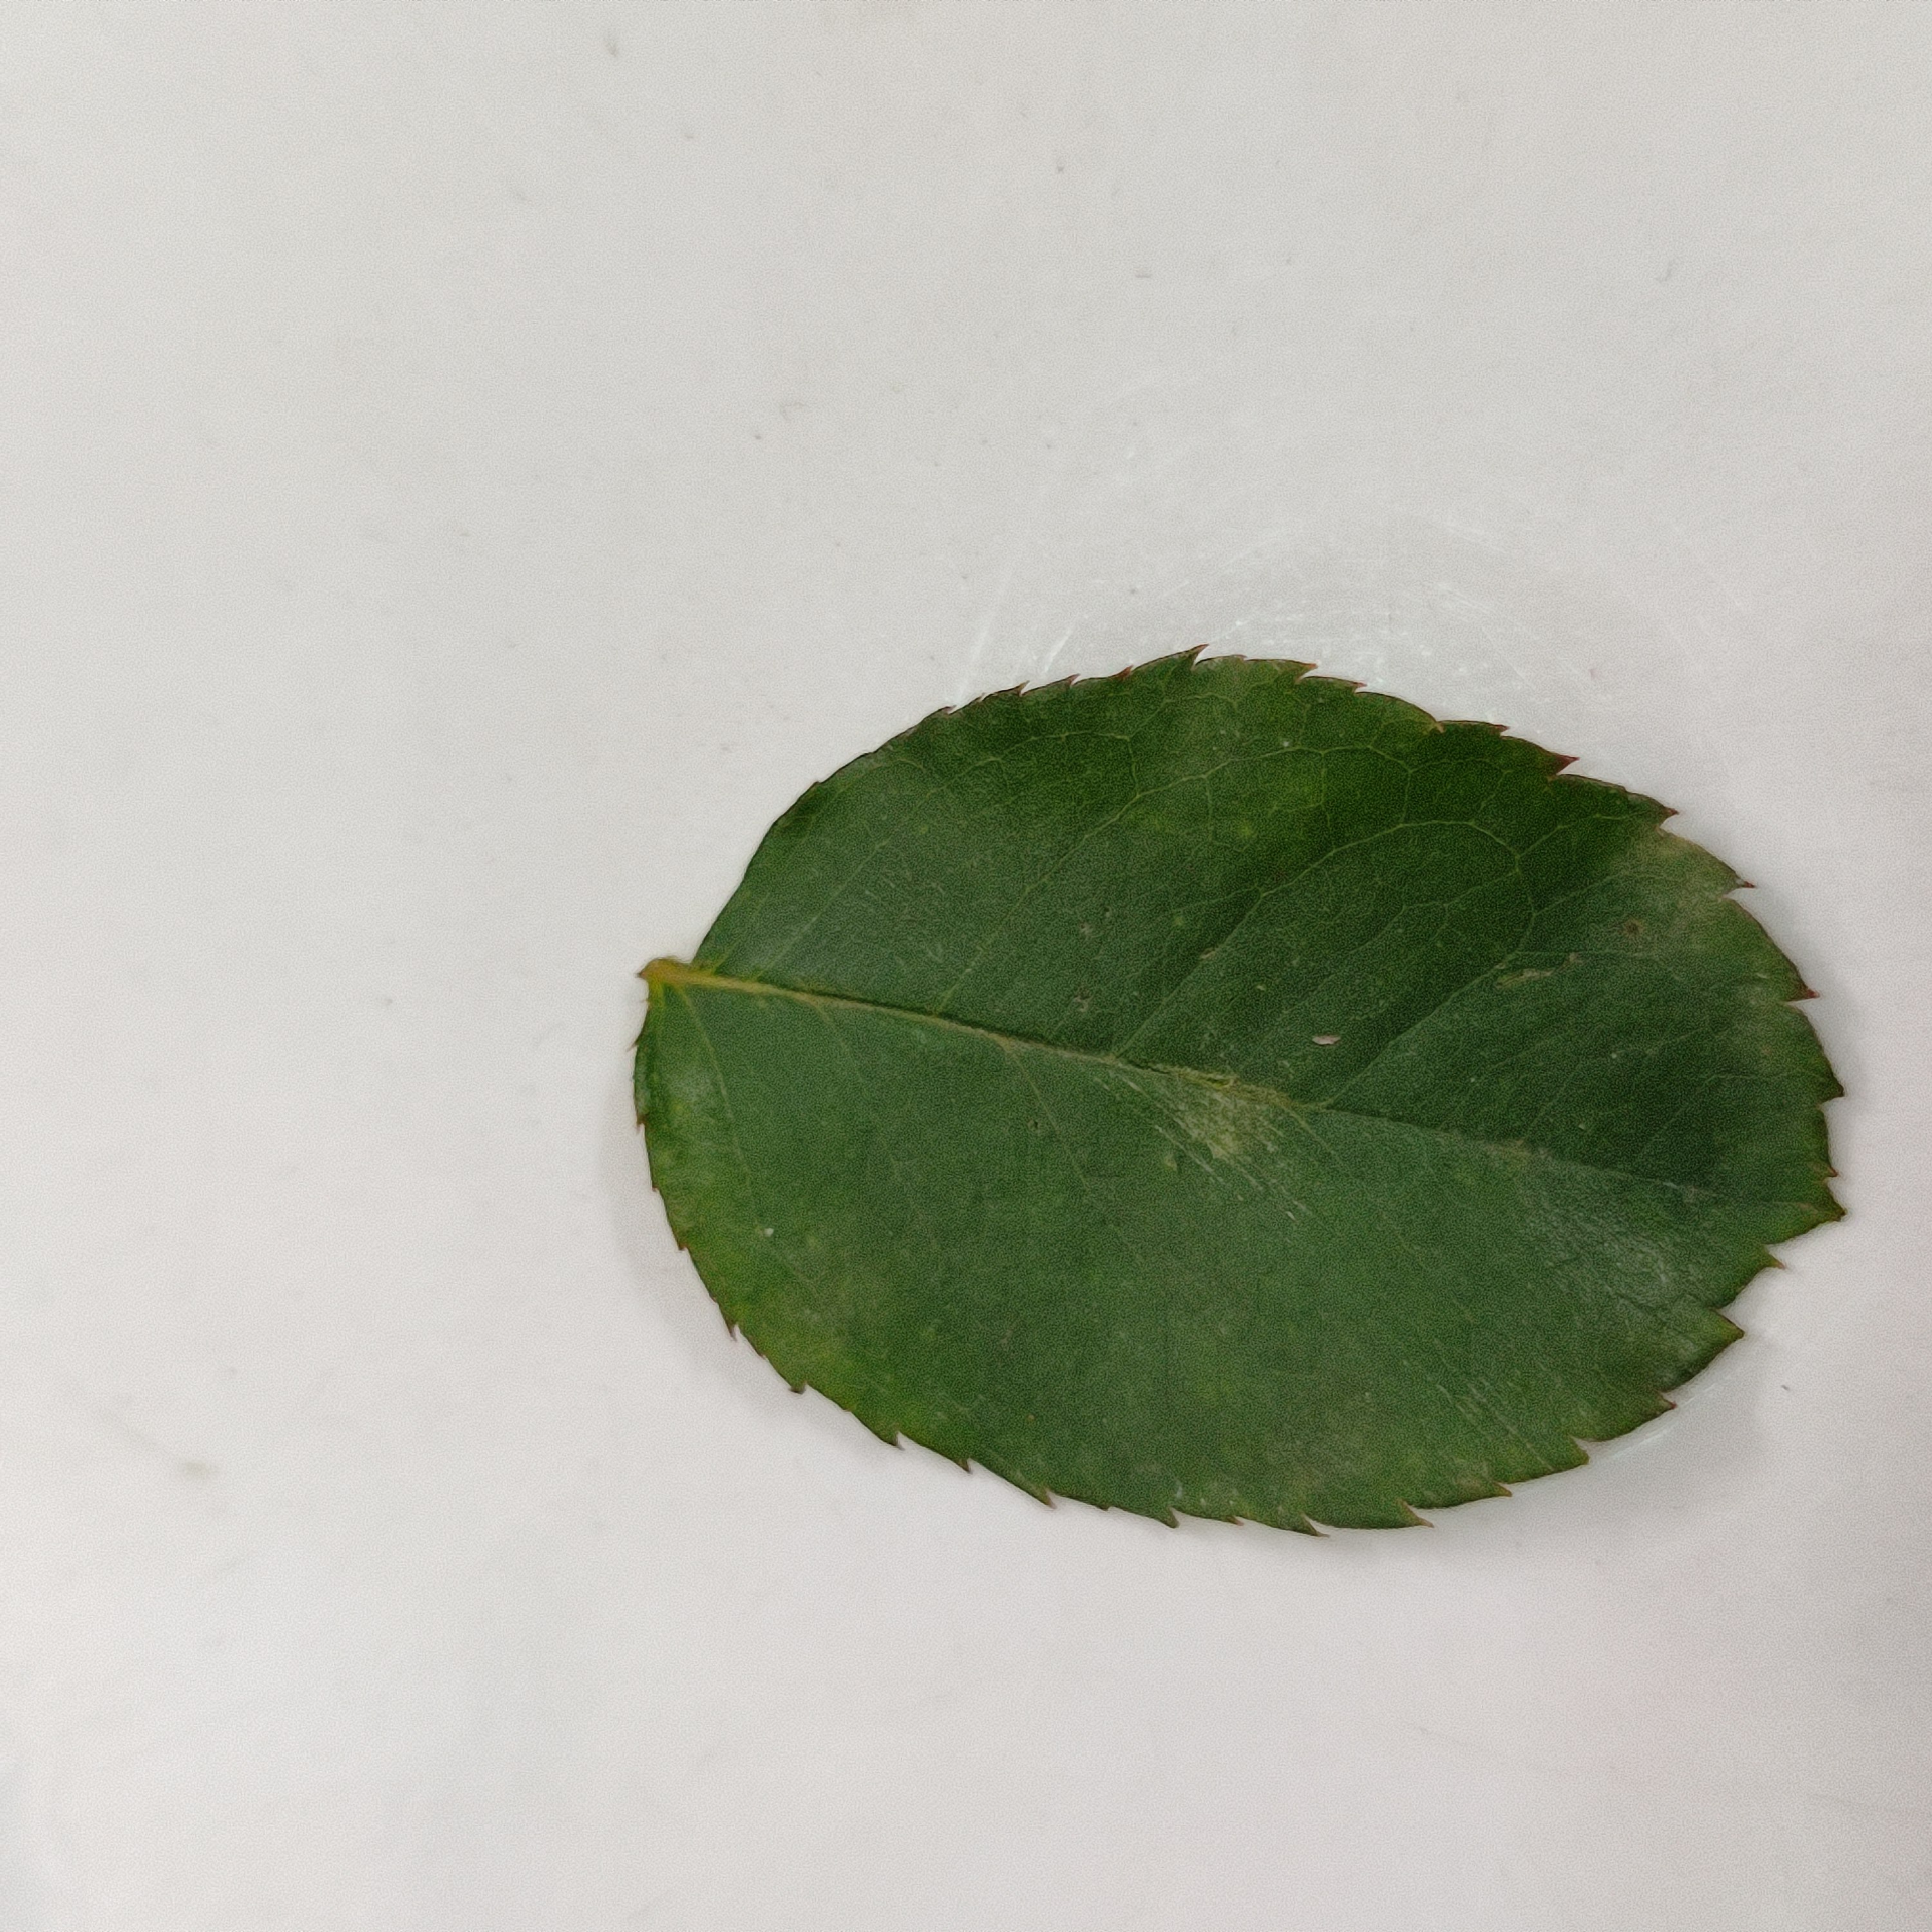
Label: Healthy Leaf